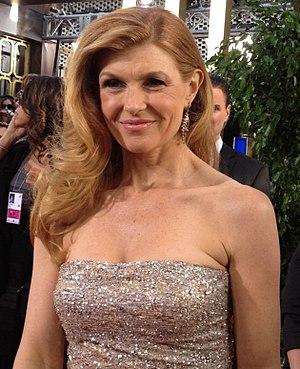
9-1-1 est une série télévisée américaine créée par Ryan Murphy et Brad Falchuk et diffusée depuis le 3 janvier 2018 sur le réseau Fox et depuis le 24 janvier 2018 sur le réseau Global au Canada.
Connie Britton, née Constance Elaine « Connie » Womack, est une actrice et productrice américaine née le 6 mars 1967 à Boston, Massachusetts.
Cet article traite de la huitième saison de la série d’anthologie horrifique American Horror Story : Apocalypse.
Nashville est une série télévisée américaine en 124 épisodes de 42 minutes créée par Callie Khouri et diffusée pour les quatre premières saisons entre le 10 octobre 2012 et le 25 mai 2016 sur le réseau ABC, puis entre le 15 décembre 2016 et le 26 juillet 2018 sur CMT et Hulu.